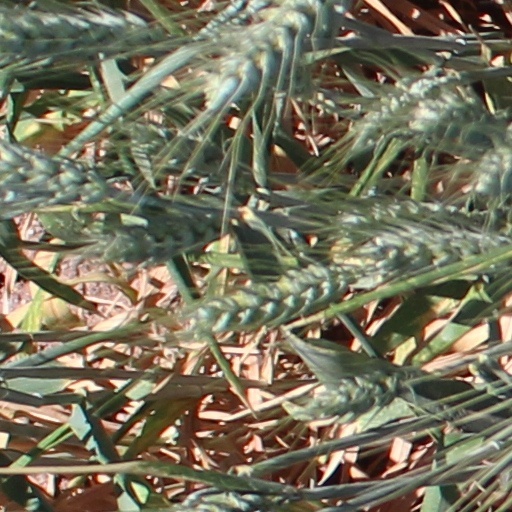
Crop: wheat